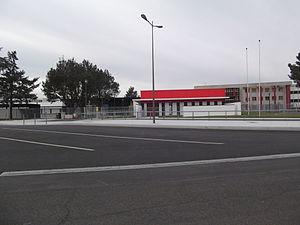
Ancenis est une ancienne commune de l'Ouest de la France, dans le département de la Loire-Atlantique, en région Pays de la Loire. Elle était jusqu’au 1ᵉʳ janvier 2017, avec Châteaubriant et Saint-Nazaire, une des trois sous-préfectures du département. Au dernier recensement de 2016, la commune compte 7 656 habitants. Depuis le 1ᵉʳ janvier 2019, elle constitue la commune nouvelle d'Ancenis-Saint-Géréon avec l'ancienne commune voisine de Saint-Géréon.